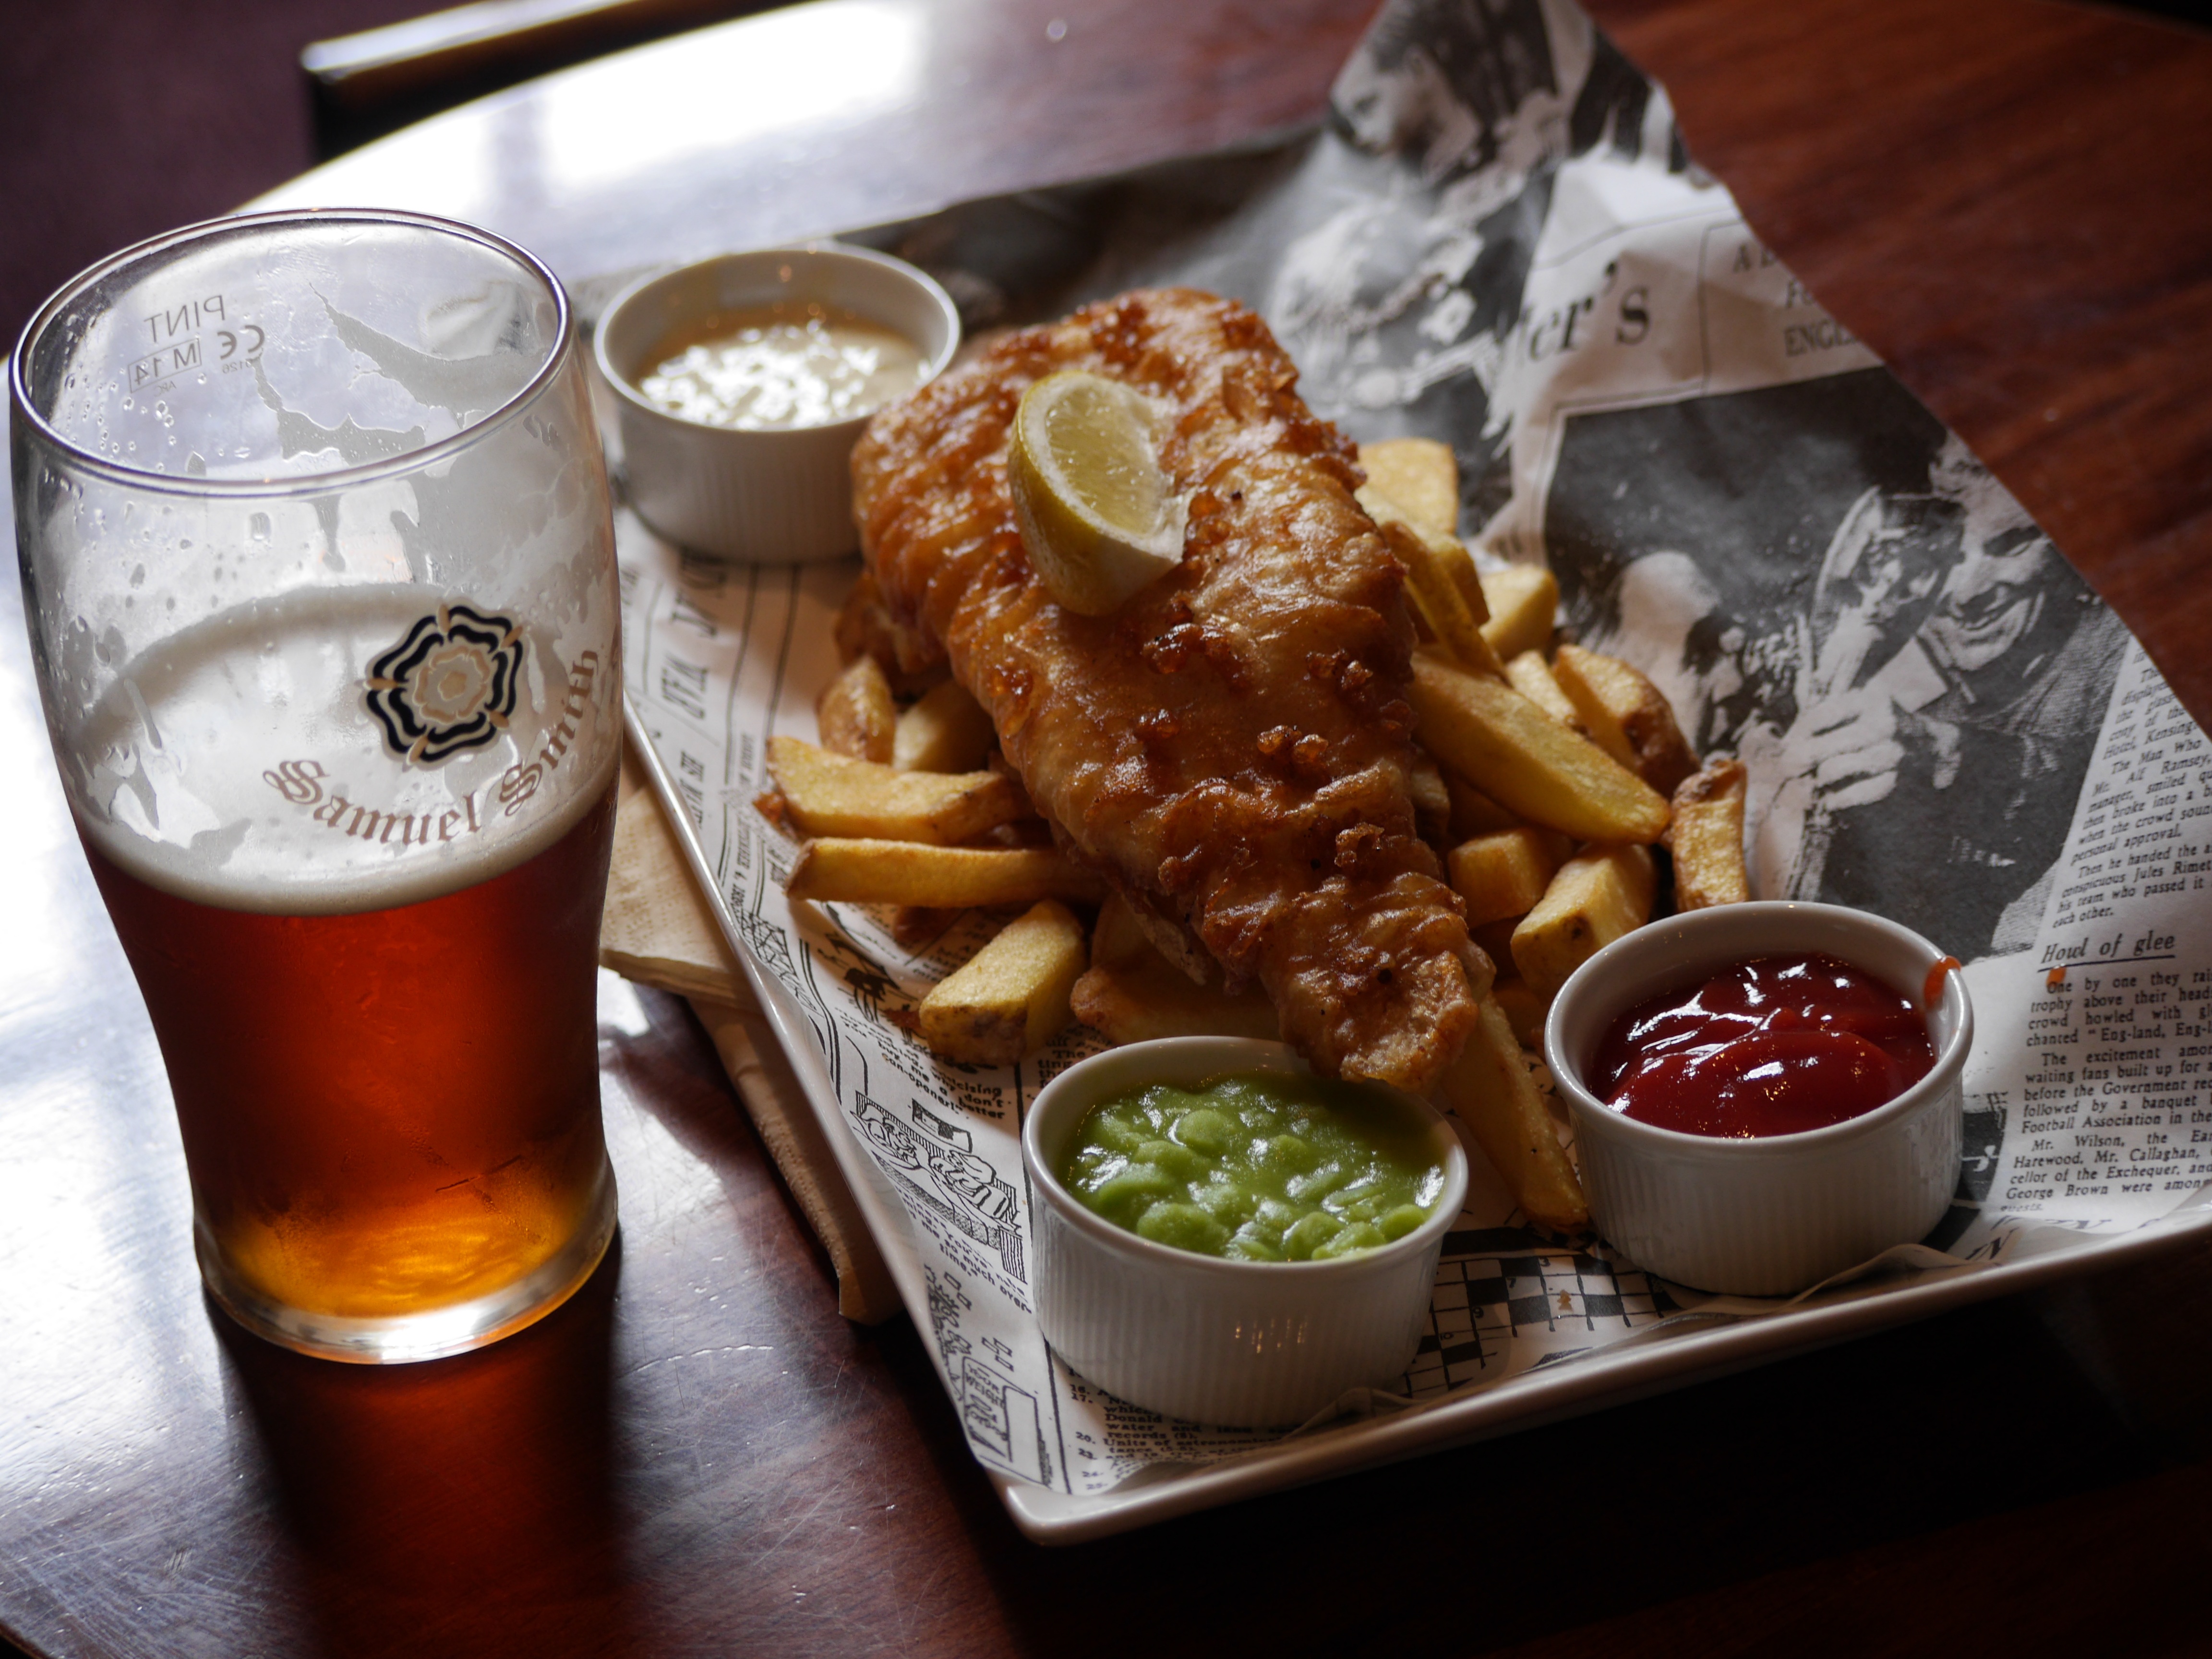
glass, restaurant, dish, meal, food, drink, fish, breakfast, meat, lunch, cuisine, sauce, beer, alcohol, asian food, fried, chips